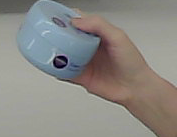
Product: nivea_baby